Saint-John Perse

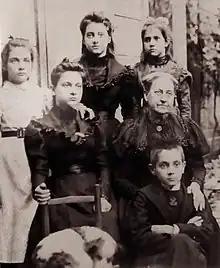
Alexis Léger as a child in Guadeloupe, 1896 with his mother and his sisters.

In 1904, he met the poet Francis Jammes at Orthez, who became a close friend. He frequented cultural clubs and met Paul Claudel, Odilon Redon, Valery Larbaud, and André Gide. He wrote short poems inspired by the story of Robinson Crusoe ("Images à Crusoe") and undertook a translation of Pindar. He published his first book of poetry, "Éloges", in 1910. The "Éloges" ("Praises") reflected St. Léger's nostalgia for Guadeloupe. The "Éloges" concern a quest by the narrator for the "other shores", namely "outre-mer" (a place beyond the sea) and "outre-songe" (a place beyond dreams). Much of the "Éloges" are concerned with the "lieux de mémoire" ("sites of memory") that capture the memories of a past world that no longer exists. At one point, St Léger asks in the "Éloges": "Other than childhood, what was there in those days that is here no longer?" The tone in the "Éloges" is both dreamy and melancholic as the narrator reflects on his longing for the plantation of his childhood, which is depicted as a paradise lost. The house that St. Léger grew up in is depicted in the "Éloges" as a decaying ruin as his family's plantation is being reclaimed by the jungle, while all of the books in the family library have rotted away. The autobiographical nature of the "Éloges" is underscored by a major character in the poems, an authoritarian father who owned the plantation, depicted as having omniscient power over both his family and the plantation.